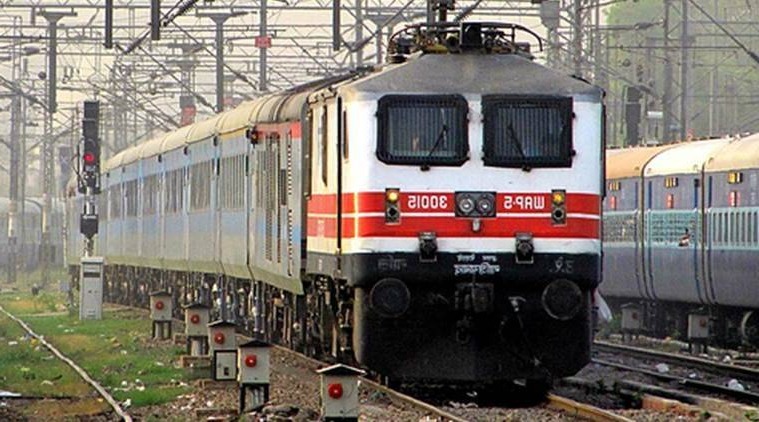
Vehicle type: Trains